Population history of West Africa

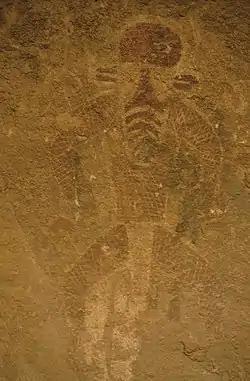
Round Head figure wearing a Barbary sheep-styled mask

Earlier than 32,000 BP, or by 30,000 BP, Late Stone Age West African hunter-gatherers were dwelling in the forests of western Central Africa (e.g., earlier than 32,000 BP at de Maret in Shum Laka, 12,000 BP at Mbi Crater). An excessively dry Ogolian period occurred, spanning from 20,000 BP to 12,000 BP. By 15,000 BP, the number of settlements made by Middle Stone Age West Africans decreased as there was an increase in humid conditions, expansion of the West African forest, and increase in the number of settlements made by Late Stone Age West African hunter-gatherers. Macrolith-using late Middle Stone Age peoples (e.g., the possibly archaic human admixed or late-persisting early modern human Iwo Eleru fossils of the late Middle Stone Age), who dwelled in Central Africa, to western Central Africa, to West Africa, were displaced by microlith-using Late Stone Age Africans (e.g., non-archaic human admixed Late Stone Age Shum Laka fossils dated between 7000 BP and 3000 BP) as they migrated from Central Africa, to western Central Africa, into West Africa. Between 16,000 BP and 12,000 BP, Late Stone Age West Africans began dwelling in the eastern and central forested regions (e.g., Ghana, Ivory Coast, Nigeria; between 18,000 BP and 13,000 BP at Temet West and Asokrochona in the southern region of Ghana, 13,050 ± 230 BP at Bingerville in the southern region of Ivory Coast, 11,200 ± 200 BP at Iwo Eleru in Nigeria) of West Africa. By 11,000 BP, the late settlement made by Middle Stone Age West Africans and earliest settlement made by Late Stone Age West African hunter-gatherers emerged in the westernmost region (e.g., Falémé Valley, Senegal) of West Africa. Middle Stone Age West Africans and Late Stone Age West African hunter-gatherers likely did not become admixed with one another and were culturally and ecologically distinct from one another.